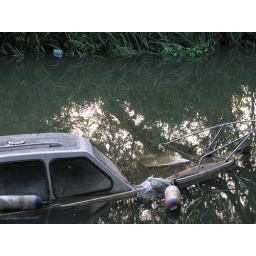
He had a screen door installed in the bottom